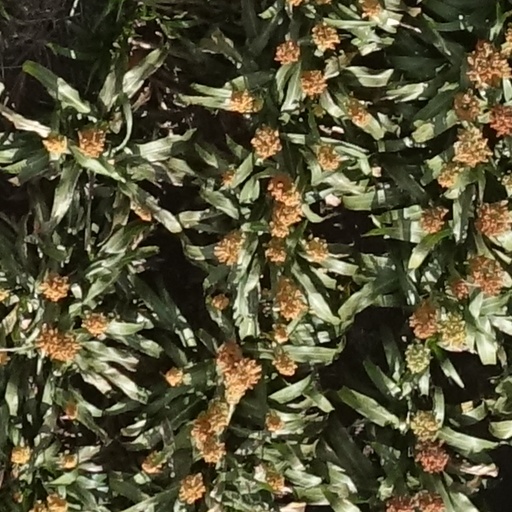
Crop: sorghum